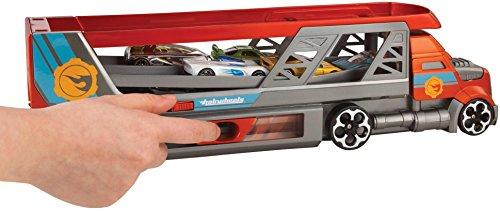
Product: Hot Wheels Blastin' Rig Vehicle
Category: Toys & Games | Play Vehicles | Die-Cast Vehicles
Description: Includes three Hot Wheels vehicles so the fun starts straight out of the box.
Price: $22.95
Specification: ProductDimensions:20x3.5x5inches|ItemWeight:6.2ounces|ShippingWeight:1.76pounds(Viewshippingratesandpolicies)|DomesticShipping:ItemcanbeshippedwithinU.S.|InternationalShipping:ThisitemcanbeshippedtoselectcountriesoutsideoftheU.S.LearnMore|ShippingAdvisory:Thisitemmustbeshippedseparatelyfromotheritemsinyourorder.Additionalshippingchargeswillnotapply.|ASIN:B00MYWGJAM|Itemmodelnumber:CDJ19|Manufacturerrecommendedage:36months-10years